Love Me Tender (song)

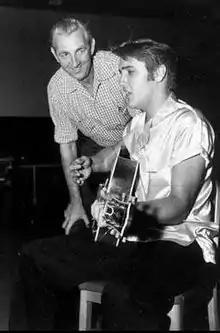
Ken Darby and Elvis Presley in the studio.

The single debuted at #2 on the "Best Sellers in Stores" pop singles chart, the first time a single made its first appearance at the #2 position.